Corus Hotels

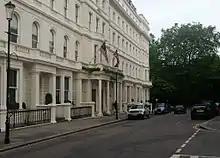
Corus Hyde Park London, Lancaster Gate.

In 2010, Corus Hotels found itself in the national newspapers for retiring "maitre d'" Elena Salvoni, on the same day that the Government announced plans to scrap the default retirement age. Ms Salvoni was 90 years old.